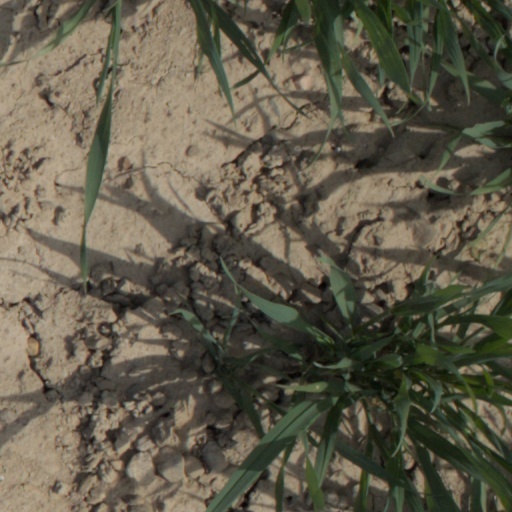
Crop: wheat